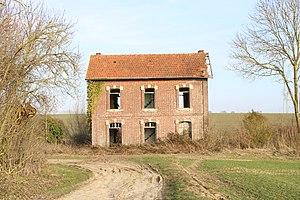
L'ancienne gare de Douilly.
La ligne de Saint-Quentin à Ham était une ligne ferroviaire secondaire longue de 28 kilomètres, à voie unique et écartement standard, permettant de relier la grande artère de Paris à Bruxelles qui passe en gare de Saint-Quentin, dans l'Aisne, avec la ligne d'Amiens à Laon qui passe en gare de Ham dans la Somme.